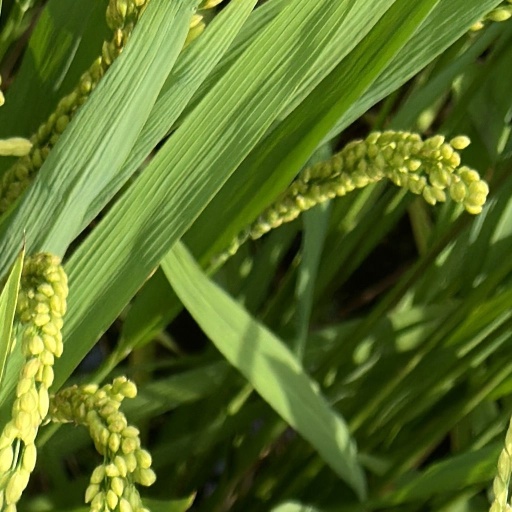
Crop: rice